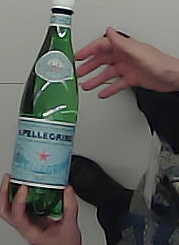
Product: sanpellegrino_water